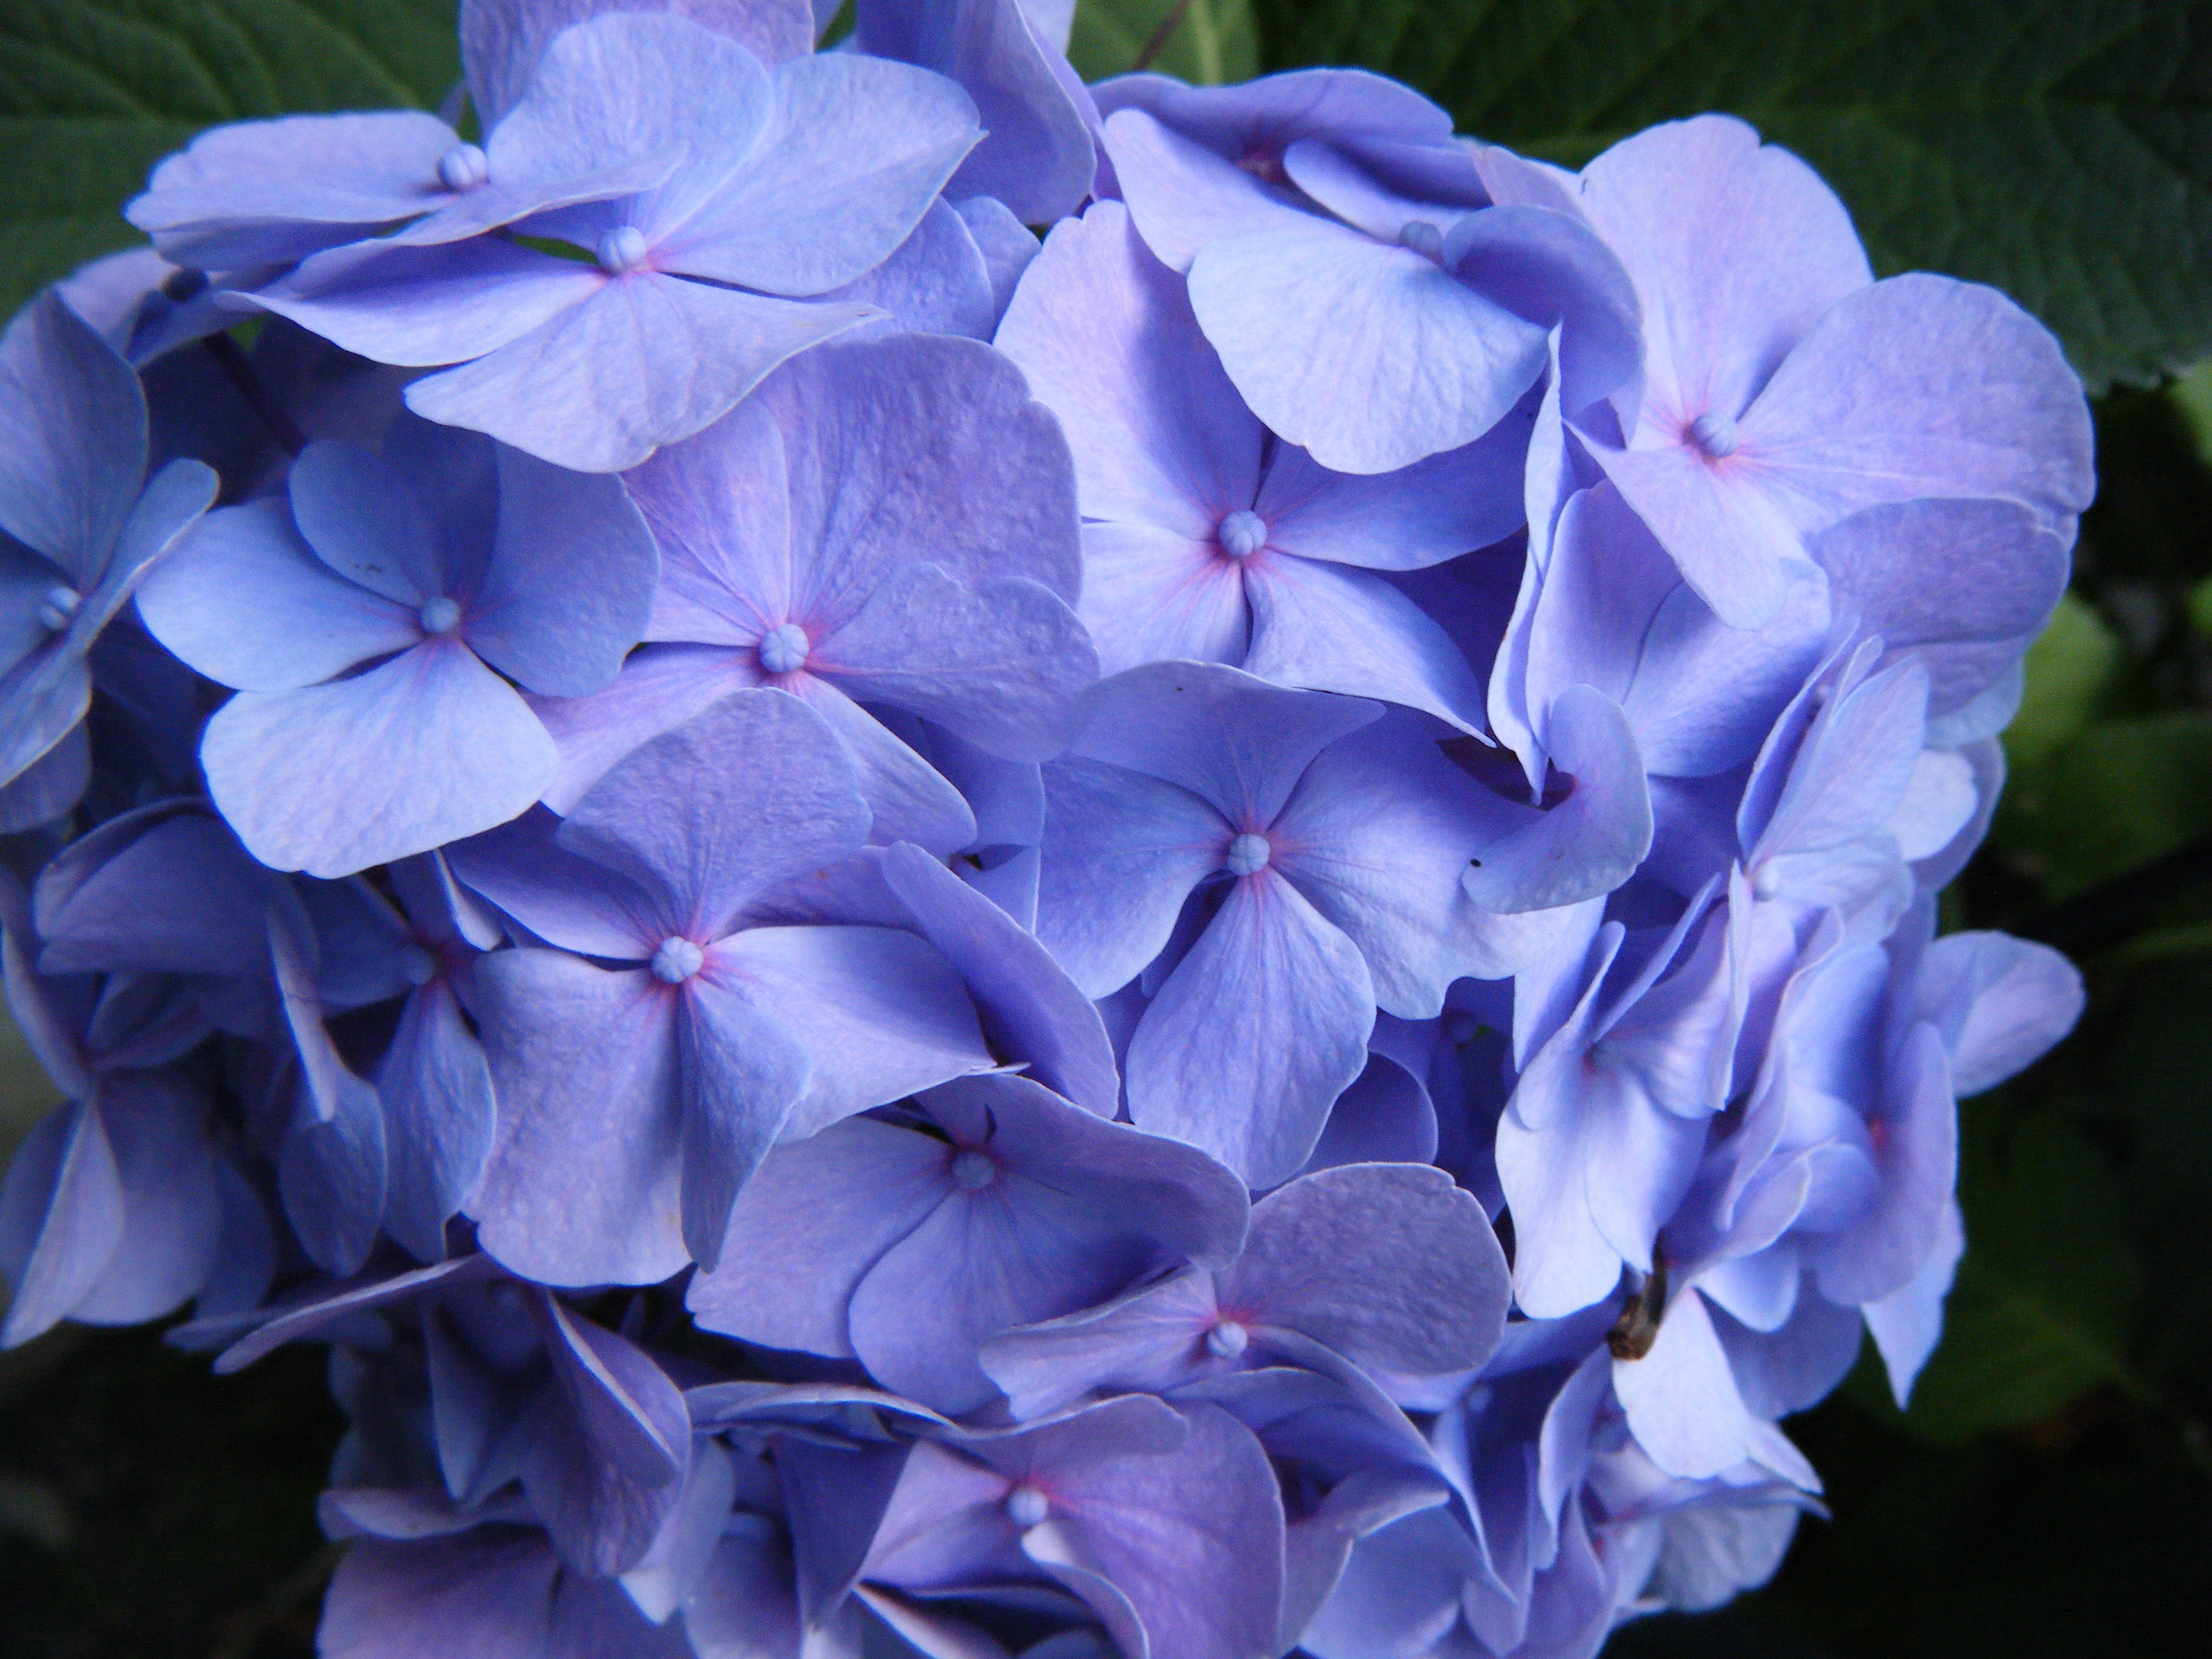
blossom, plant, flower, petal, bloom, summer, blue, garden, flora, hydrangea, hydrangea flower, flowering plant, hydrangeaceae, cornales, land plant